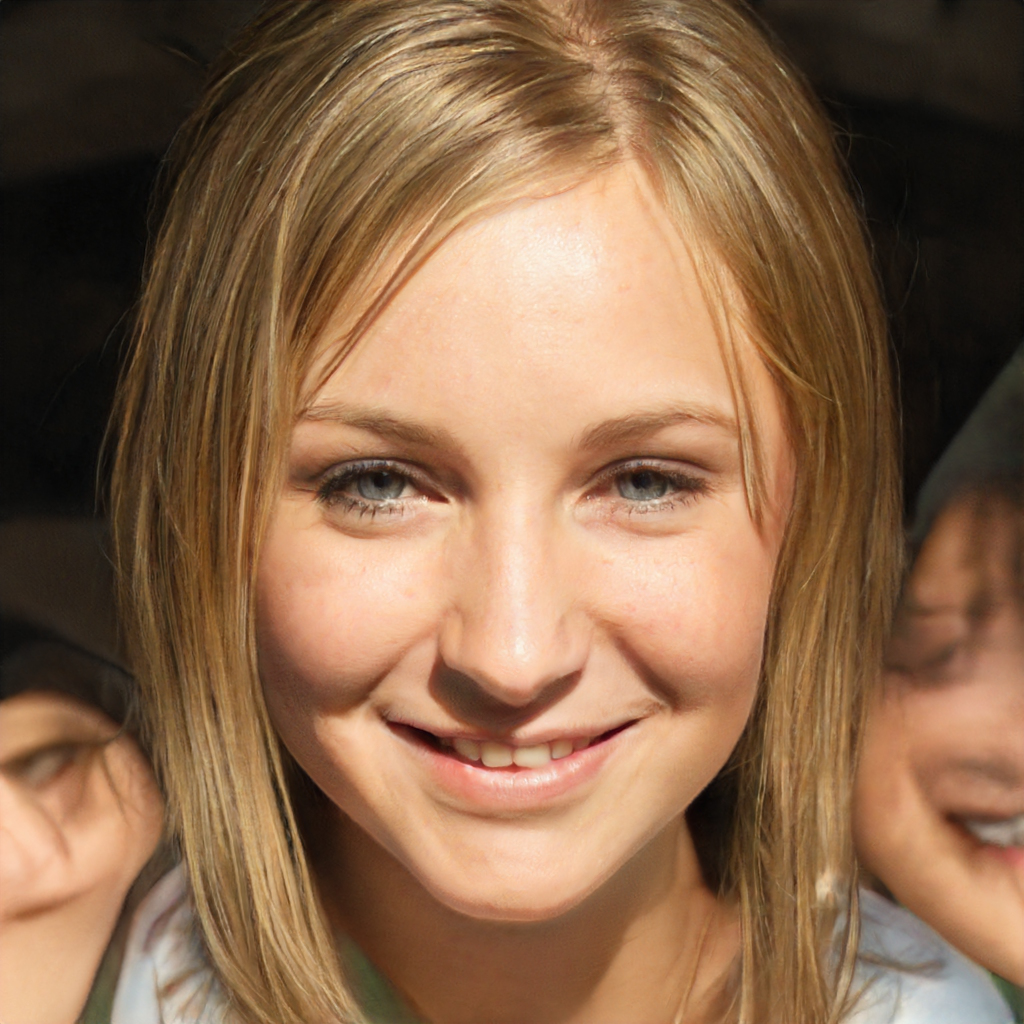
Gender: Female